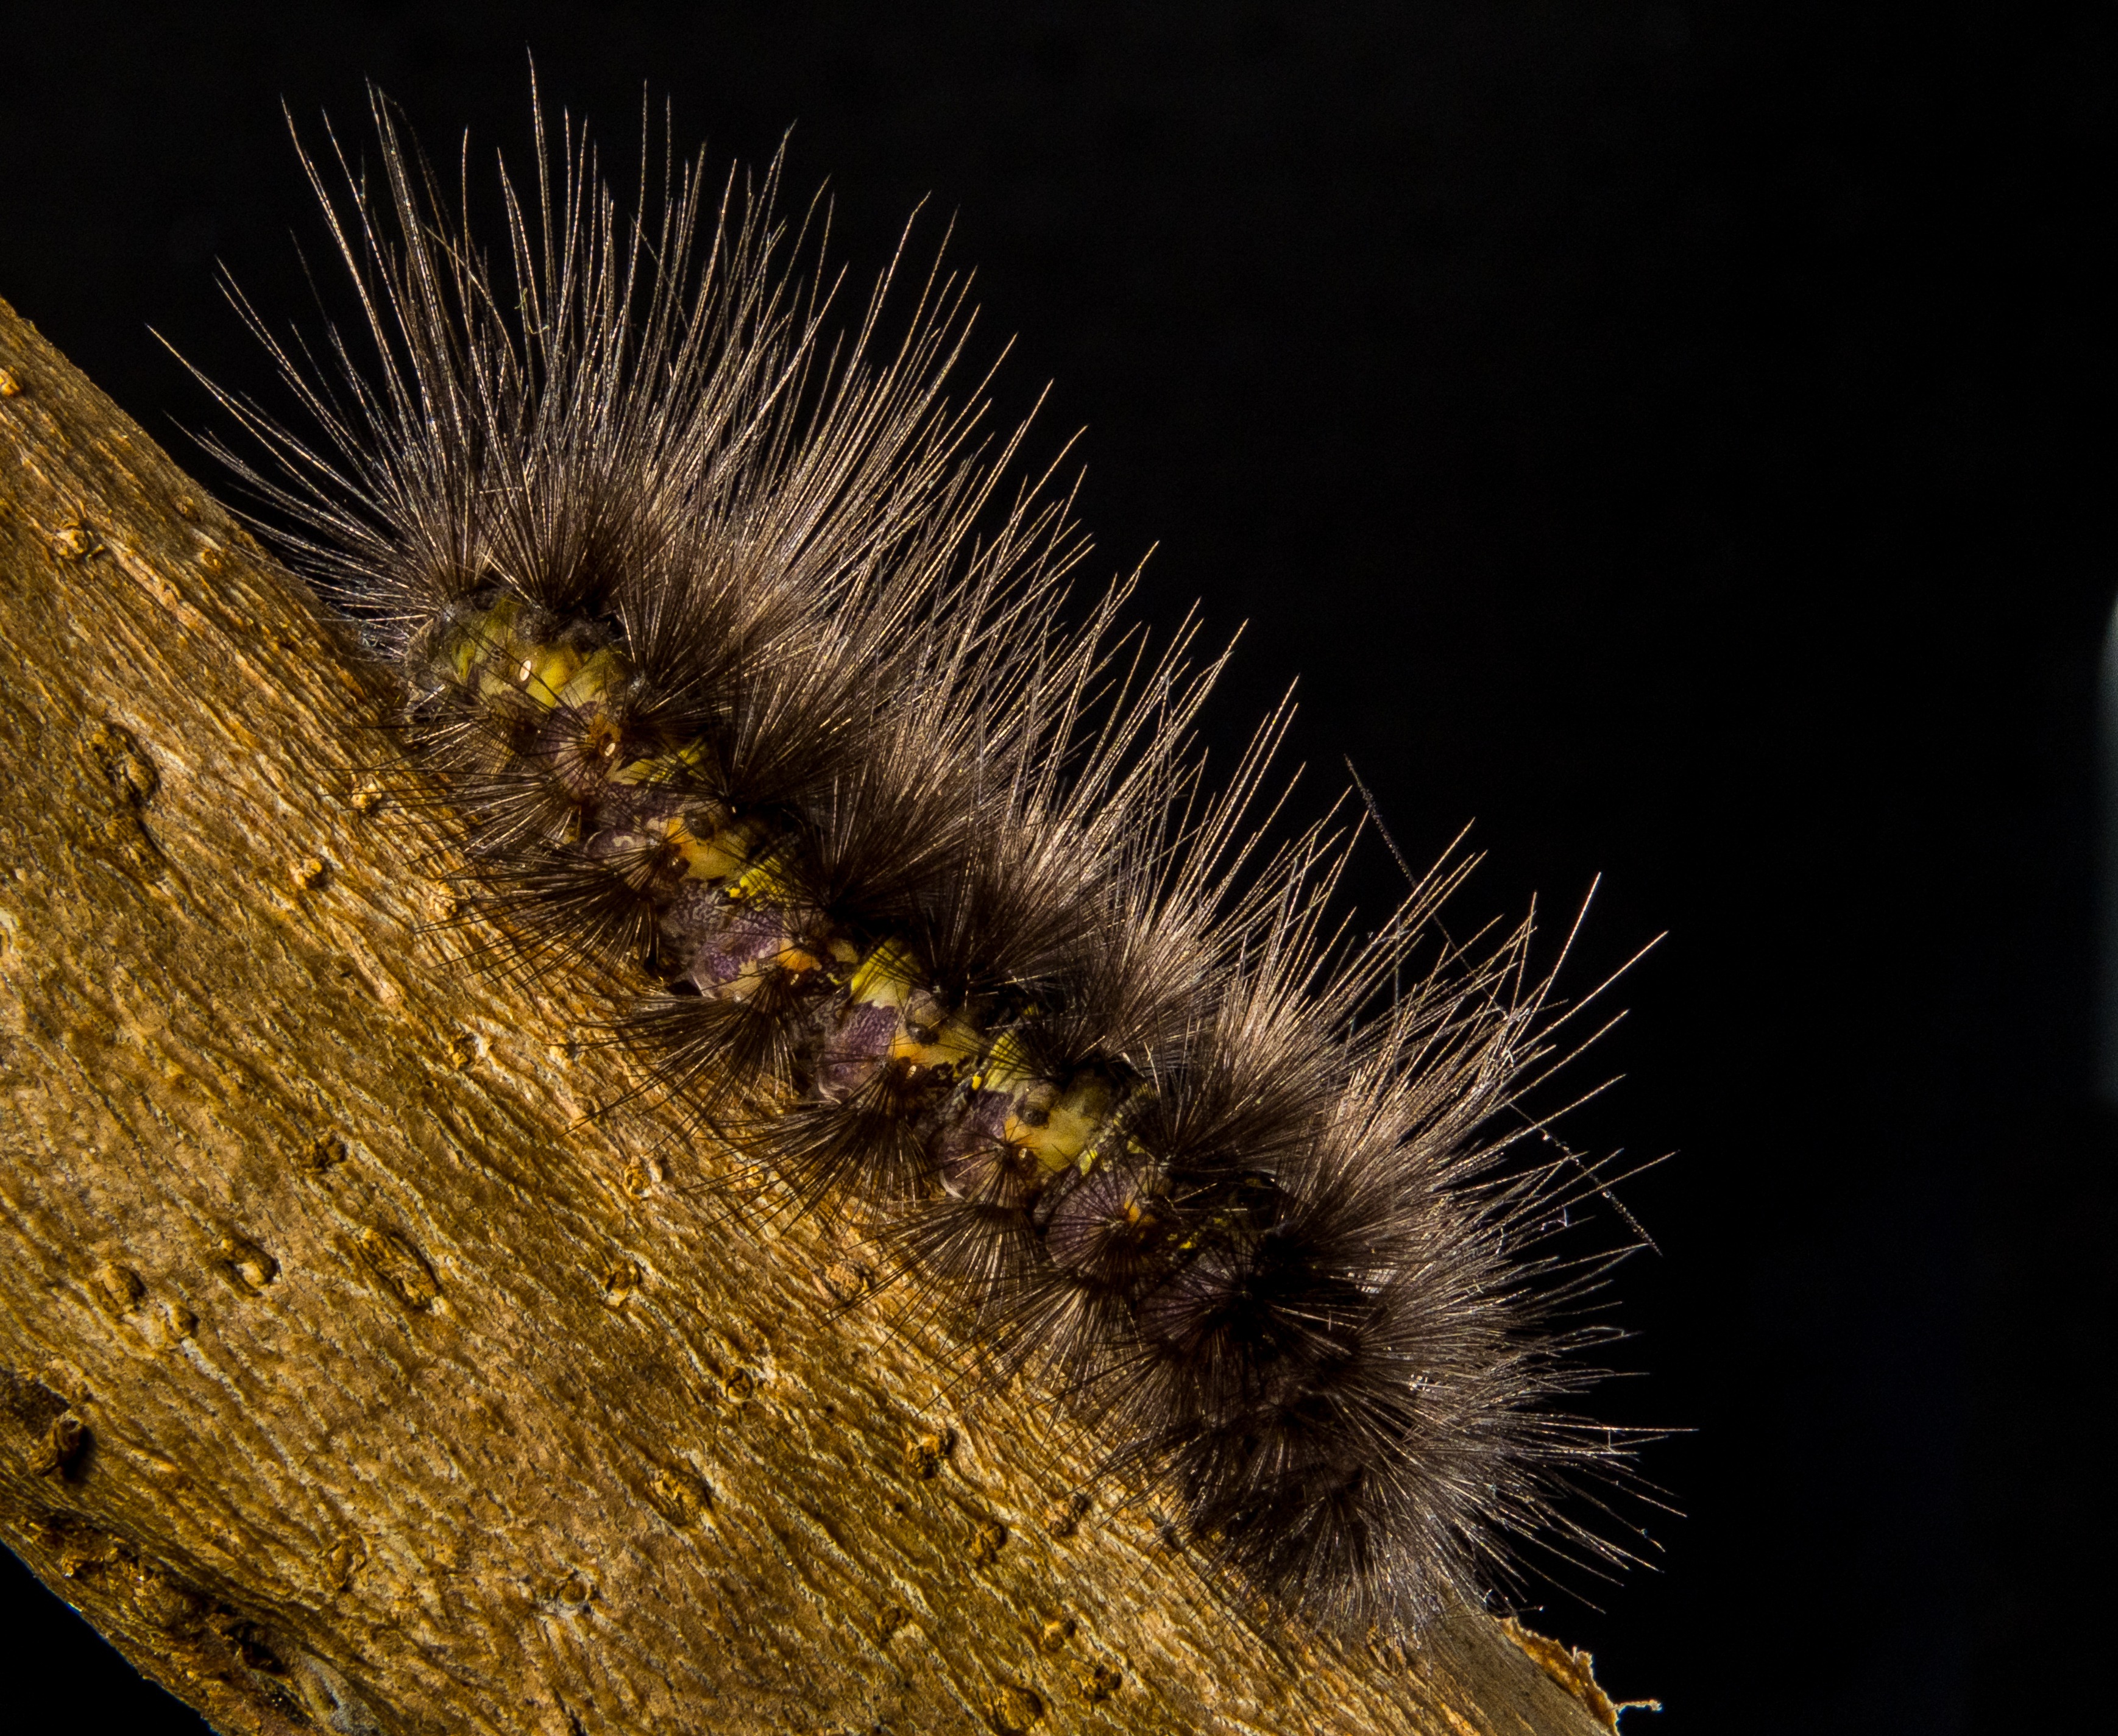
prickly, photography, flower, insect, moth, close, fauna, invertebrate, caterpillar, close up, hairy, larva, macro photography, plant stem, thorns spines and prickles, moths and butterflies